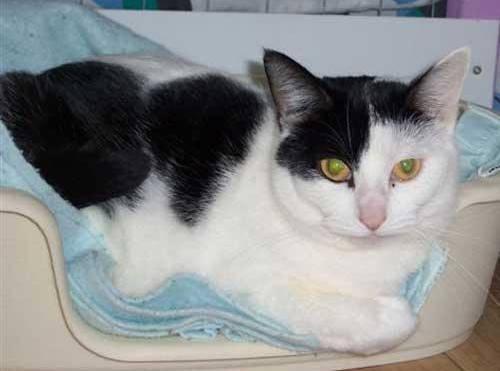
cat